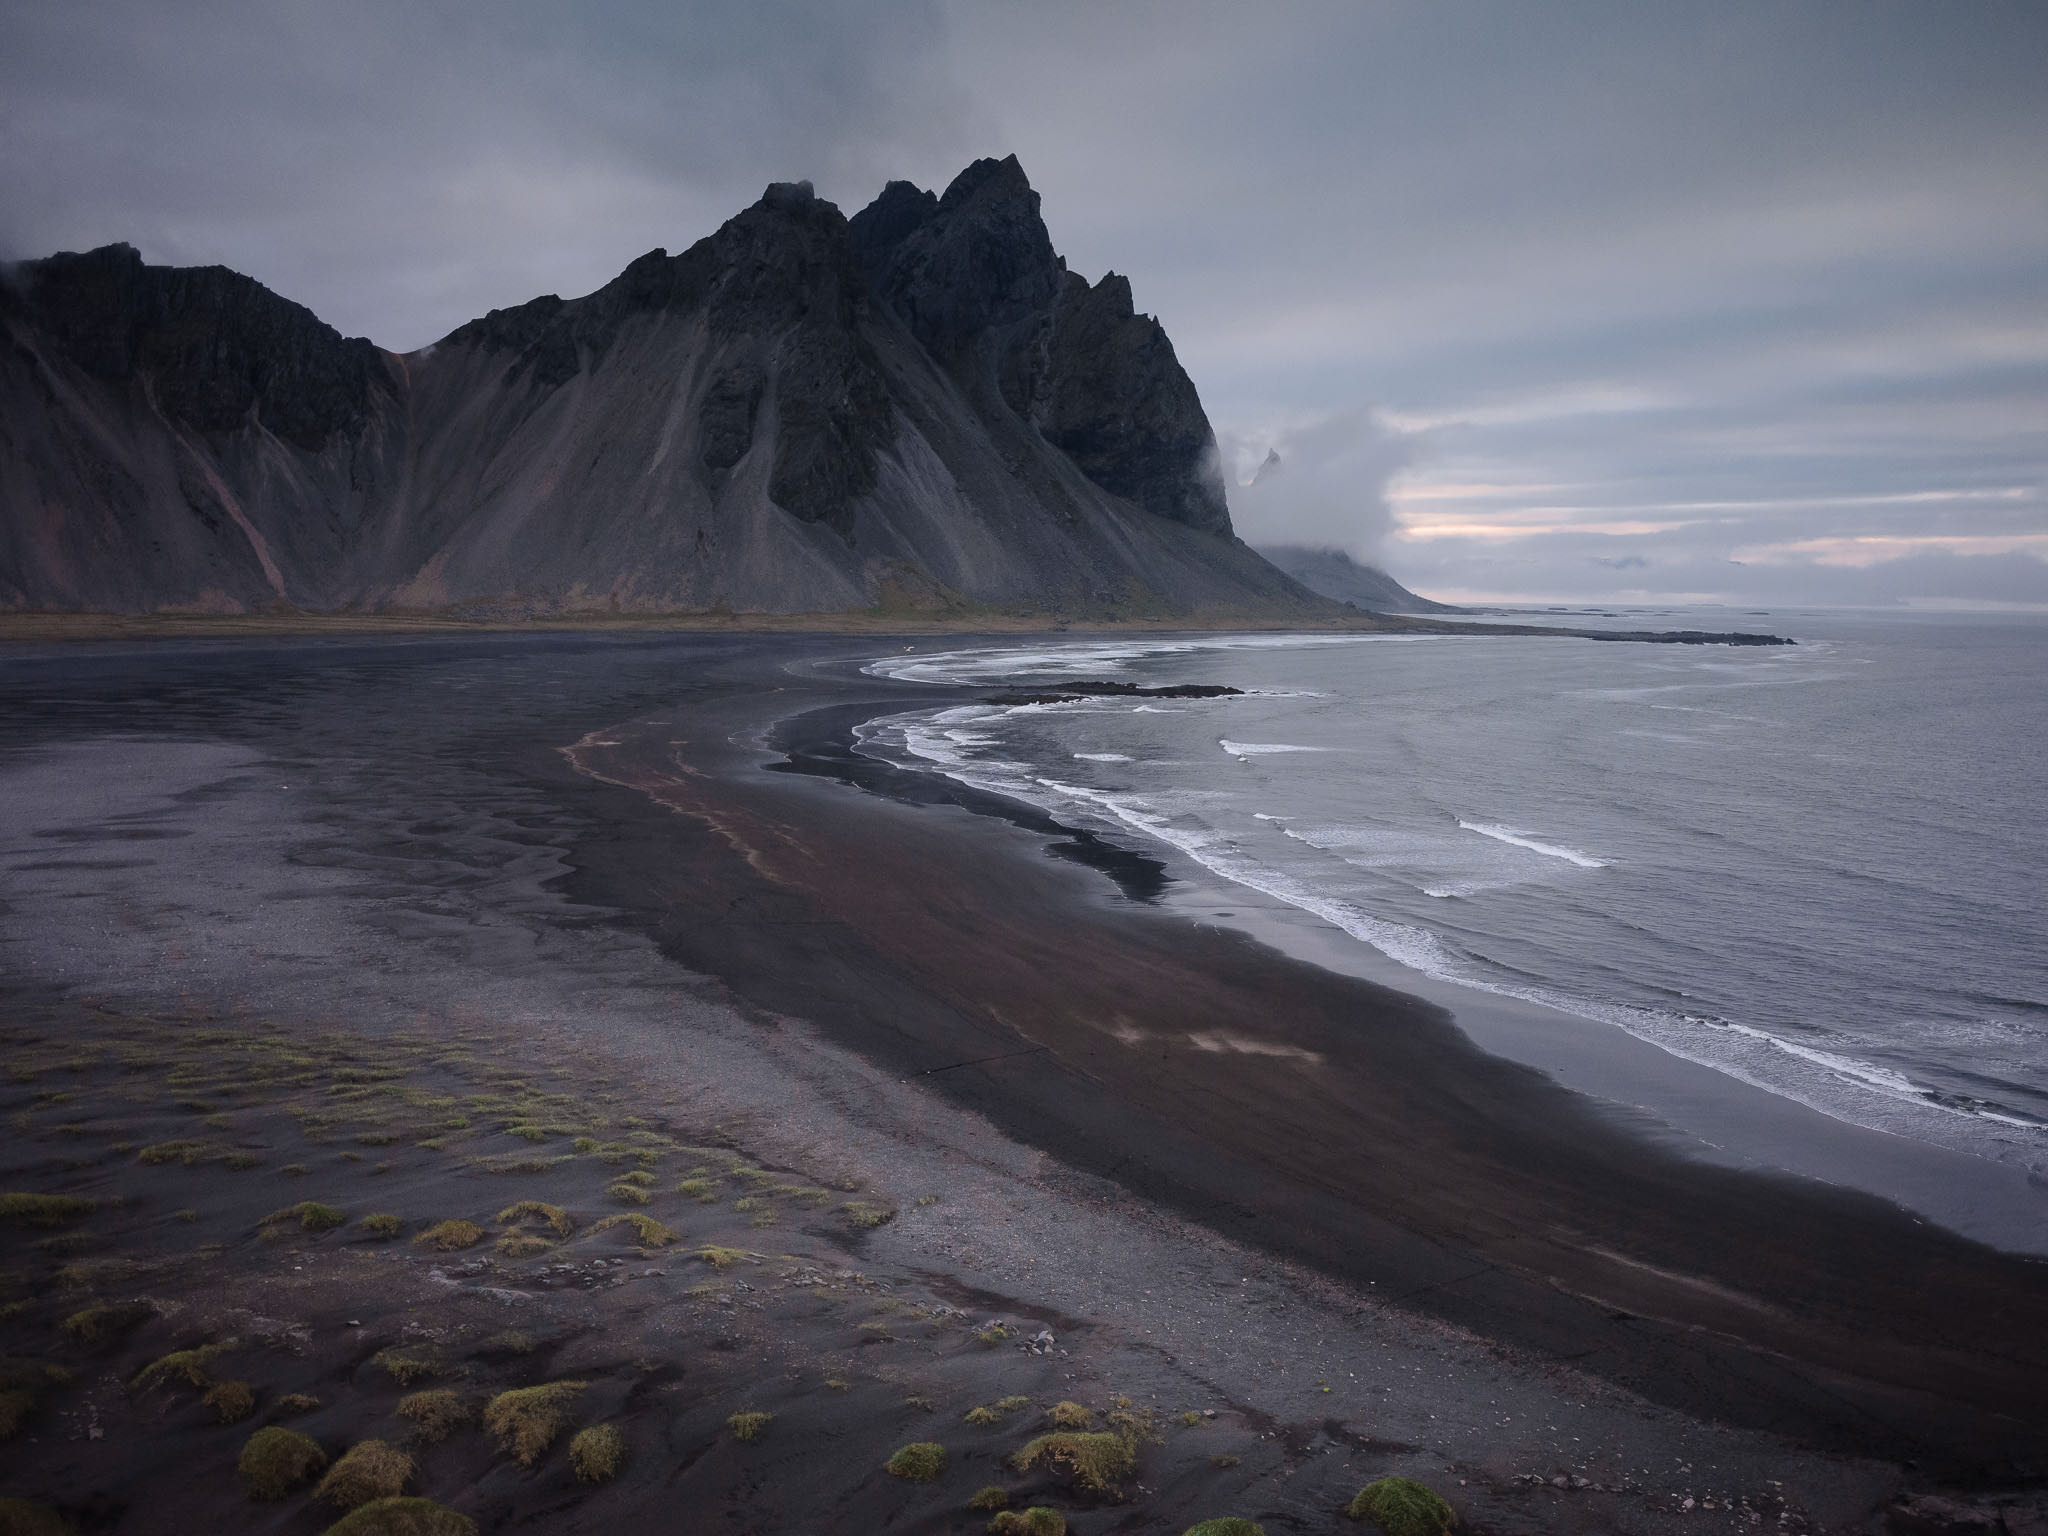
beach, landscape, sea, coast, water, nature, ocean, horizon, mountain, cloud, sunrise, sunlight, morning, wave, dawn, mountain range, cliff, ice, reflection, scenic, seascape, arctic, seashore, terrain, outdoors, badlands, plateau, landform, geographical feature, atmospheric phenomenon, mountainous landforms, glacial landform